Olivia Tennet

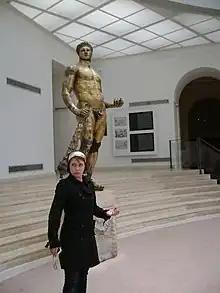
Tennet in 2008

Olivia Tennet (born 4 January 1991) is a New Zealand actress and dancer best known in her home country for her role as Tuesday Warner on the nightly medical drama "Shortland Street", along with several roles in television and theatre. Outside of New Zealand, she is best known for her roles in "" (2002), "Power Rangers RPM" (2009), and the independent film "Blood Punch" (2013).